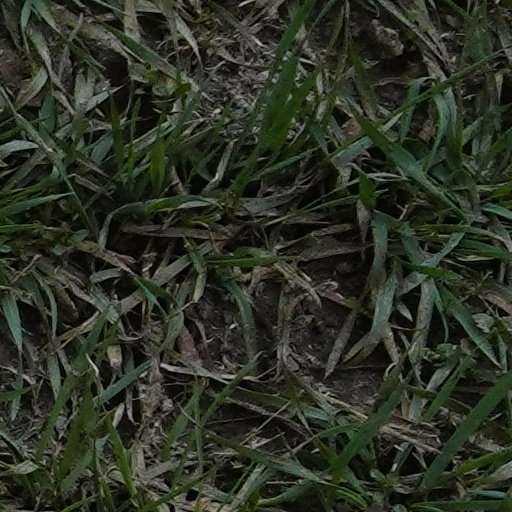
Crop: wheat